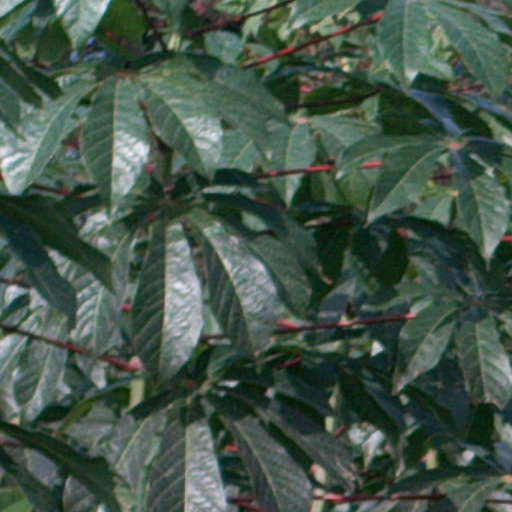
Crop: cassava